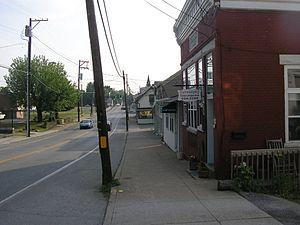
La ville d’Alexandria est le siège du comté de Campbell, dans le Commonwealth du Kentucky, aux États-Unis. Sa population s’élevait à 8 477 habitants lors du recensement de 2010, estimée à 9 549 habitants en 2018.